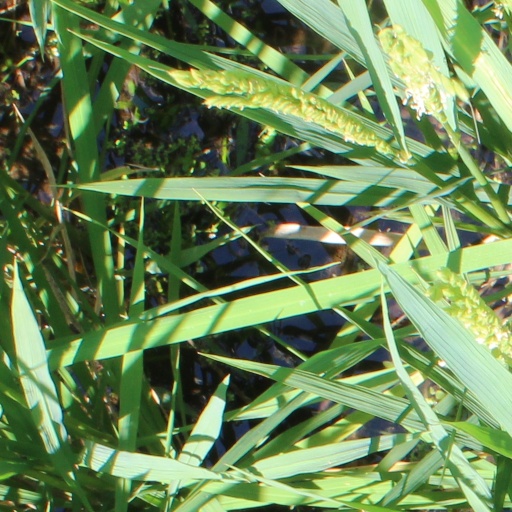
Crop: rice